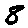
Label: 8